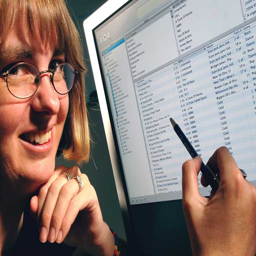
a closer look at how humans interact with technology